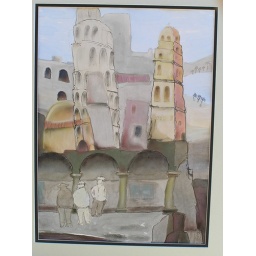
Conte/Mixed Media. Italian men debating in the street near  The leaning tower of Pisa